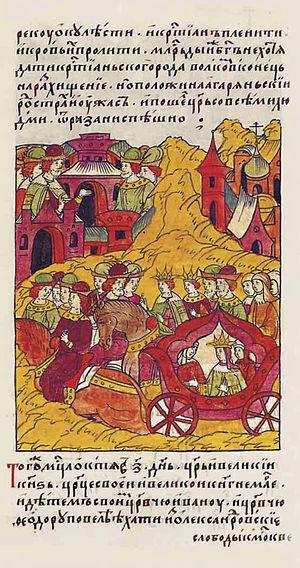
Ivan le Terrible et son fils Ivan le 16 novembre 1581, également connu sous le nom d'Ivan le Terrible tue son fils, est un tableau peint par Ilia Répine entre 1883 et 1885.